Yelden

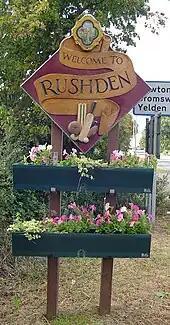
The "Yelden" spelling used on a signpost in Rushden

World War II was a significant time in the history of the village because of its close proximity to Chelveston Aerodrome, which was originally built with three runways in 1941. An Airborne Forces Experimental Establishment detachment began flying from the aerodrome in 1942 with Horsa gliders towed by Short Stirling aircraft. Later in 1942, following the entry of the United States into the war, it eventually became the home of the United States Army Air Forces 305th Bombardment Group, which had four squadrons of Boeing B-17 Flying Fortresses pioneering the daylight formation and bombing procedures of the time. There were almost 2,000 personnel based at the aerodrome flying a total of 337 missions between November 1942 and April 1945. During these missions, a total of 22,362 tons of bombs were dropped on enemy targets and 332 enemy aircraft were claimed shot down at the expense of 154 Allied aircraft and 810 men.